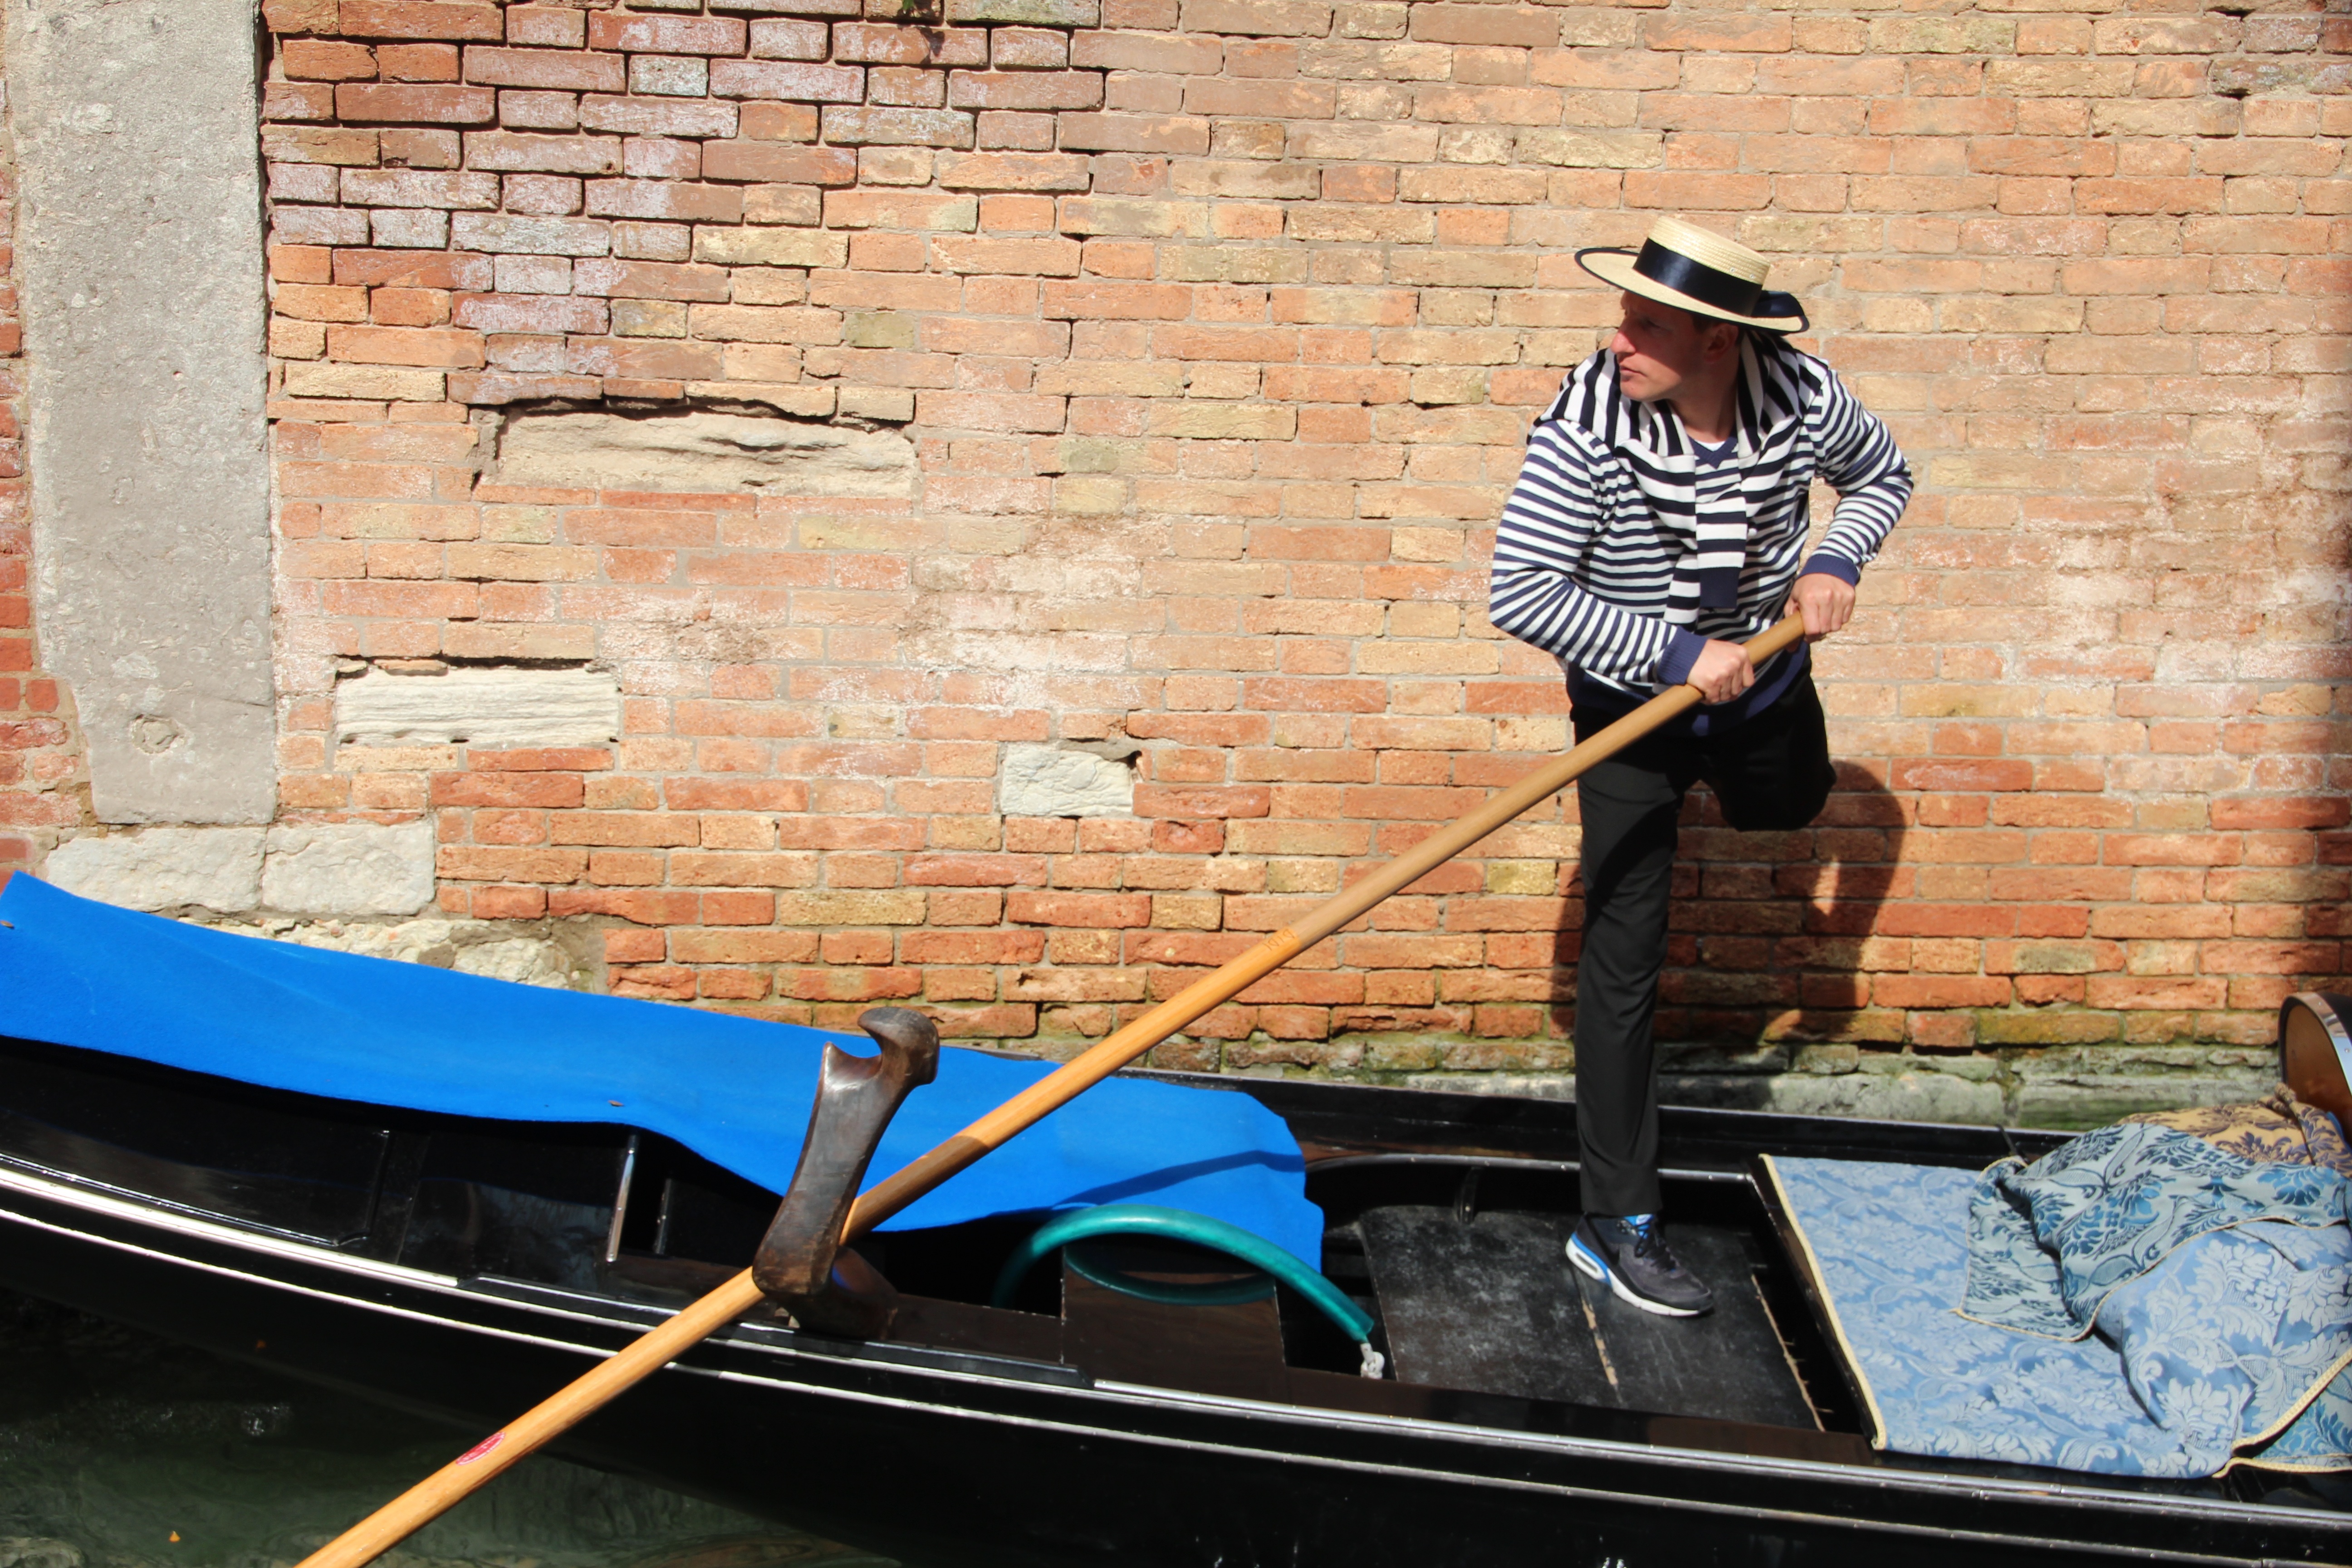
boat, vehicle, romantic, italy, venice, art, venezia, gondola, gondolier, wassertrasse